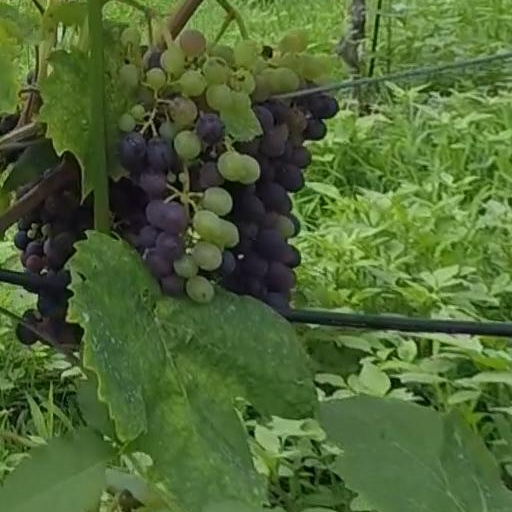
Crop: grape